Newspaper of record

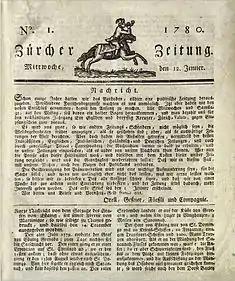
First edition of "Neue Zürcher Zeitung" (1780), the world's oldest newspaper of record by reputation

A "newspaper of public record", or government gazette, refers to a publicly available newspaper that is authorized by a government to publish public or legal notices. It is often established by statute or official action and publication of notices within it, whether by the government or a private party, is considered sufficient to comply with legal requirements for public notice. Such gazettes may have minimal or no editorial content (opinion articles), and are focused on public notification of state services and state decisions; an example is Latvia's "Latvijas Vēstnesis".